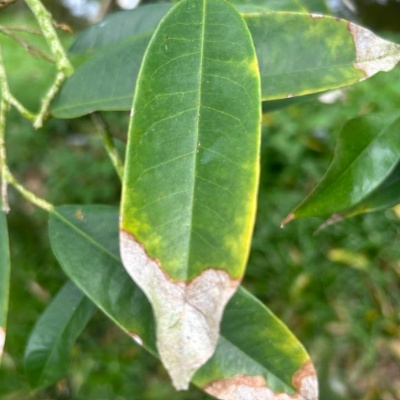
Label: Leaf_Blight